Tag (game)

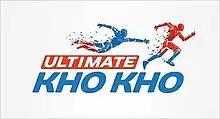
The logo for Ultimate Kho Kho, one of the biggest tag competitions in India

In South Asia, several sports are variants of tag, played at the team level, sometimes internationally.